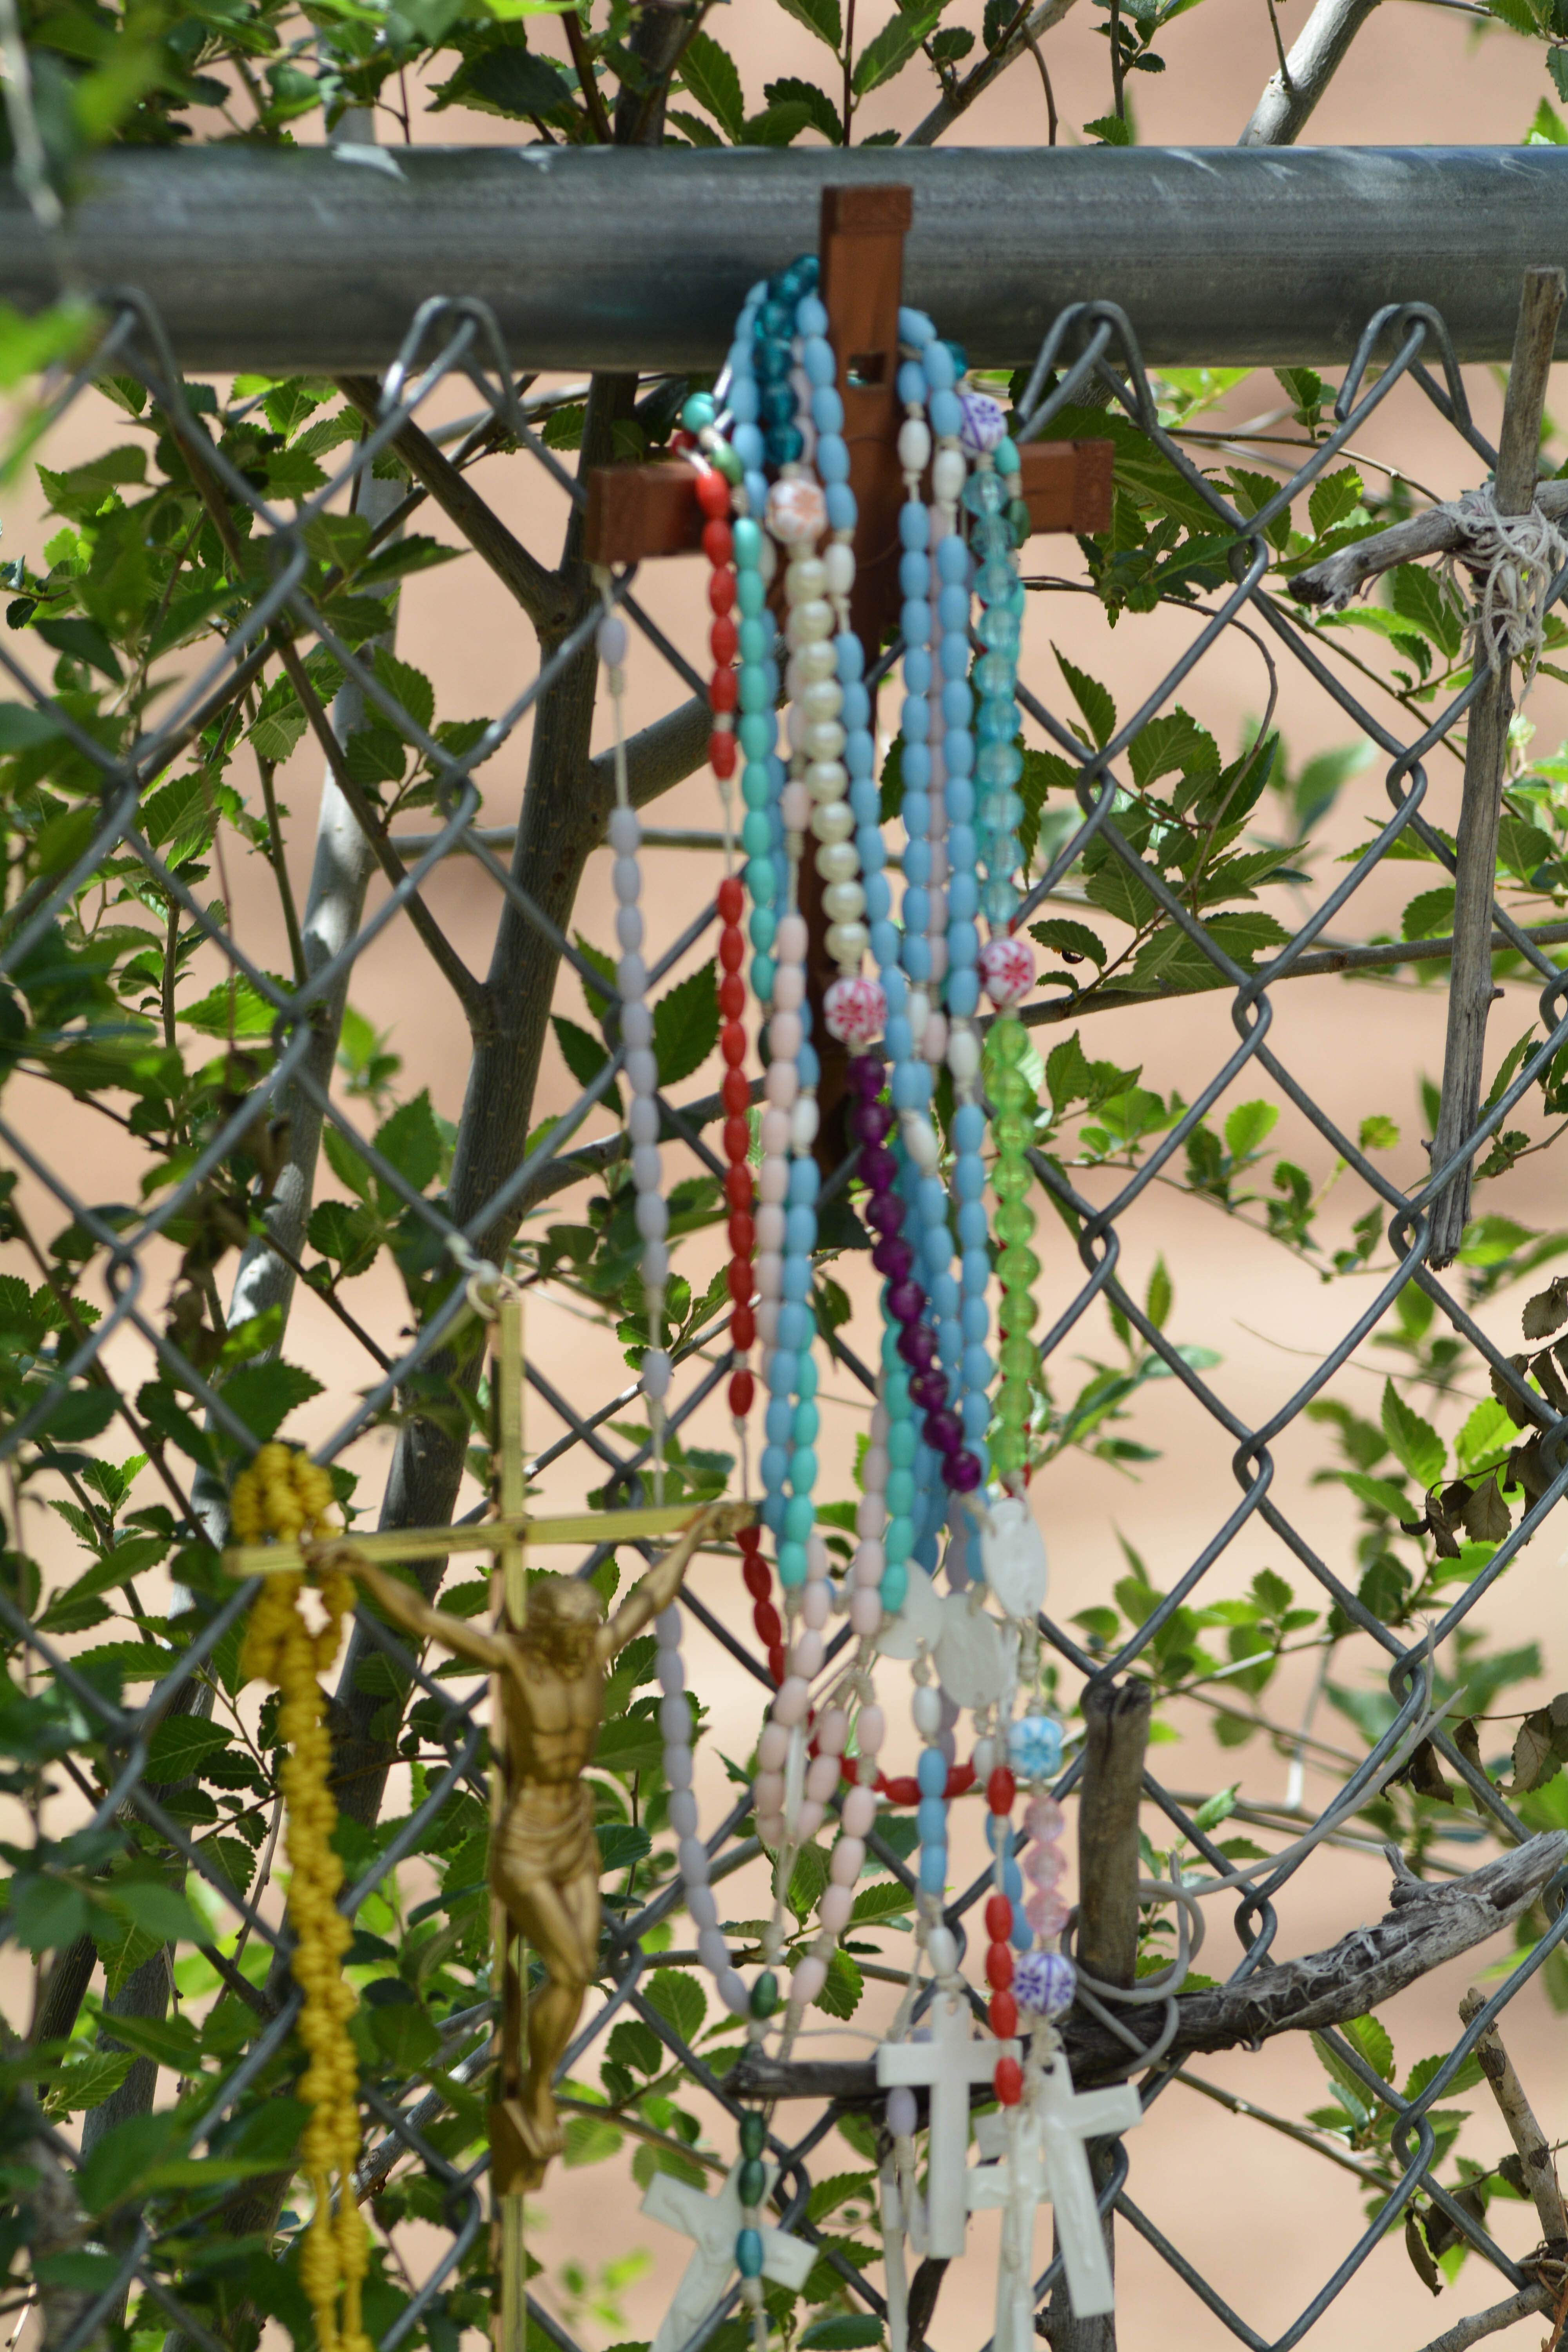
tree, branch, plant, leaf, flower, spring, produce, botany, garden, flora, shrub, santafe, truchas, northernnewmexico, pueblosantafe, flowering plant, land plant